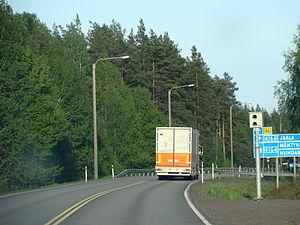
La route principale 46 en finnois : Kantatie 46 est une route principale allant de Valkeala, Kouvola à Kuhmo en Finlande.